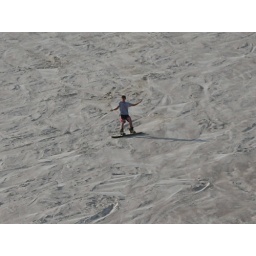
This is in Hirschau, Germany at a big sand hill where we, well Joey and Don went sand boarding.